M5 and M55 buses

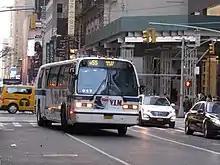
A 1999 Nova Bus RTS-06 (5222) at the M55’s northern terminal (44th St-6th Ave) in Midtown.

The northbound M55 route begins at South Ferry and runs uptown on Church Street and Sixth Avenue until 44th Street, where it terminates. Southbound M55 buses run along Fifth Avenue to East 8th Street (also known as St. Marks Place), then turns left to run east on the street towards Broadway. At Broadway, the M55 turns right and terminates at Whitehall Street along the Staten Island Ferry Whitehall Terminal bus loop. Some southbound buses may terminate at Broadway & Chambers Street.